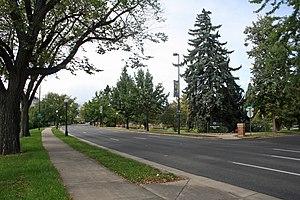
L'Alamo Placita est un quartier de Denver dans le Colorado, également connu sous le nom d'Alamo Placita Park. Les limites du quartier sont dessinées par les rues Downing Street, Speer Boulevard, Pennsylvania Street, 6th Avenue et 7th Avenue.